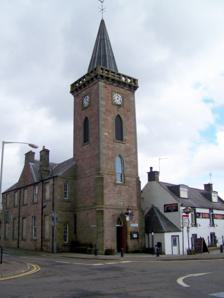
Building: Milnathort Town Hall
Country: United Kingdom
Year built: 1853
Municipal building in Milnathort, Scotland Milnathort Town Hall Milnathort Town Hall Location New Road, Milnathort Coordinates 56°13′37″N 3°25′12″W / 56.2269°N 3.4199°W / 56.2269; -3.4199 Built 1855 Architect Mr Watt Architectural style(s) Gothic Revival style Listed Building – Category B Official name Town Hall, Milnathort Designated 5 October 1971 Reference no. LB17638 Shown in Perth and Kinross Milnathort Town Hall is a municipal building in New Road, Milnathort , Perth and Kinross , Scotland. The structure, which is currently used as community events venue, is a Category B listed building. History The building was commissioned by Orwell Parish Council as a cattle exchange for local farmers and as a market house for the parishioners. The site that the parish council chose for the building, on the north side of New Road, straddled a stream, the "Back Burn". The architectural historian, John Gifford, has suggested that "its 17th century-style steeple and its dominant central position" were indicative of the parish council's desire for Milnathort "to be thought a burgh". The building was designed by a Mr Watt of Kinross , built in rubble masonry and was completed in 1855. The design involved a symmetrical main frontage with five bays facing onto Wester Loan. The building, which was laid out as rectangular block, was fenestrated with sash windows on both floors with a pediment over the central three bays. The block was accessed from the south end. Internally, the principal room was the main assembly hall which occupied much of the building and was described as "large and lofty". A police station, to accommodate the office of the local police constable as well as two cells for prisoners, was established at the rear of the building. The building was extended, by the addition of a three-stage tower at the south end, shortly after it was built and certainly by 1877. The tower, which was designed in the Gothic Revival style , involved an arched doorway with a fanlight and voussoirs in the first stage,  an arched window with tracery and voussoirs in the second stage, and a louvred opening with voussoirs as well as a set of clock faces in the third stage. The tower was surmounted by a balustraded parapet , a spire and a weather vane . An elaborate rinceau decoration scheme was introduced as part of the celebrations for the Diamond Jubilee of Queen Victoria in 1887. The building continued to serve as a community events venue throughout the remainder of the 19th century, the whole of the 20th century and into the 21st century: in addition to cèilidhs and other local social events, the building was used for book launches and other public meetings. By the early 21st century had become dilapidated. The local authority, Perth and Kinross Council , agreed to lease the building to a local management committee. An extensive programme of refurbishment works costing £200,000 started on site in summer 2015. The works, which were financed by a group of local charities including Arthur & Margaret Thompson's Charitable Trust, the Gannochy Trust, and the Kinross-shire Fund, involved the installation of under-floor heating and the replacement of the fittings in the kitchen and were completed in March 2016. The refurbishment also enabled an offshoot of the management committee, Milnathort Filmhouse, to resume showing films in the main assembly hall. See also List of listed buildings in Orwell, Perth and Kinross References